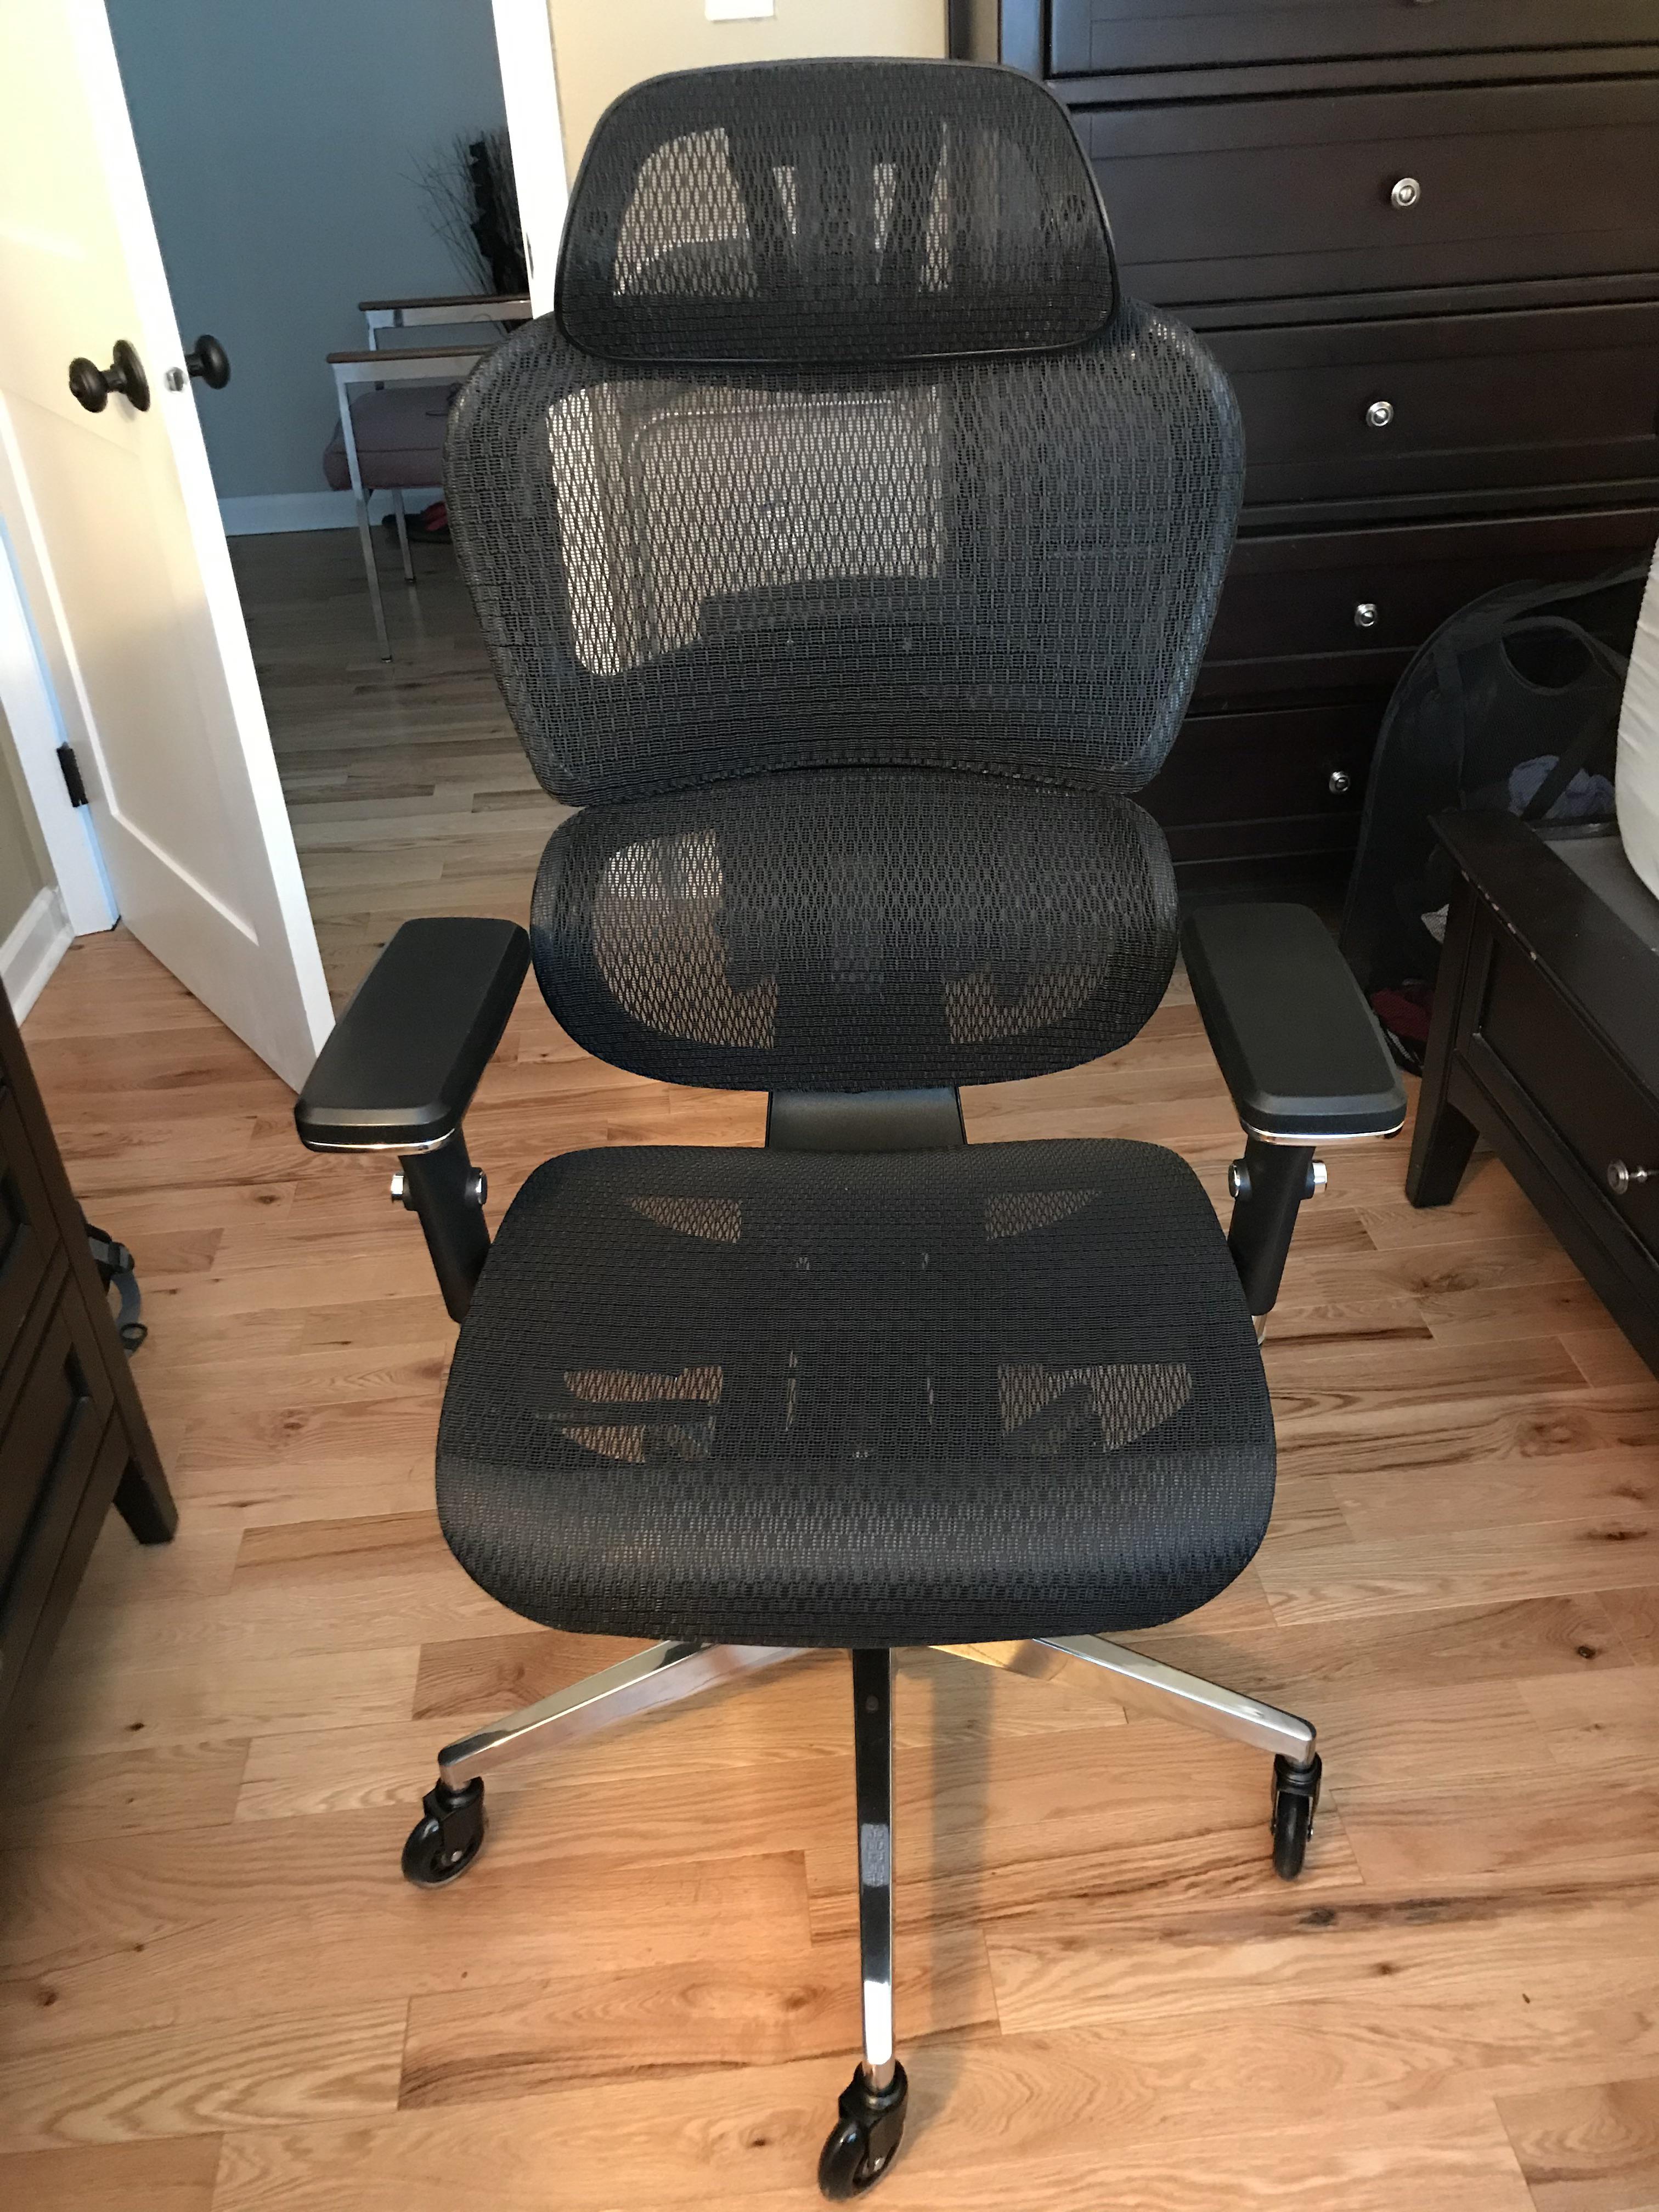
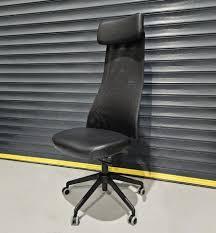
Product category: items_chair
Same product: no